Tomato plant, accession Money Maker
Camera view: bottom (45 deg); turntable rotation: 330 degrees
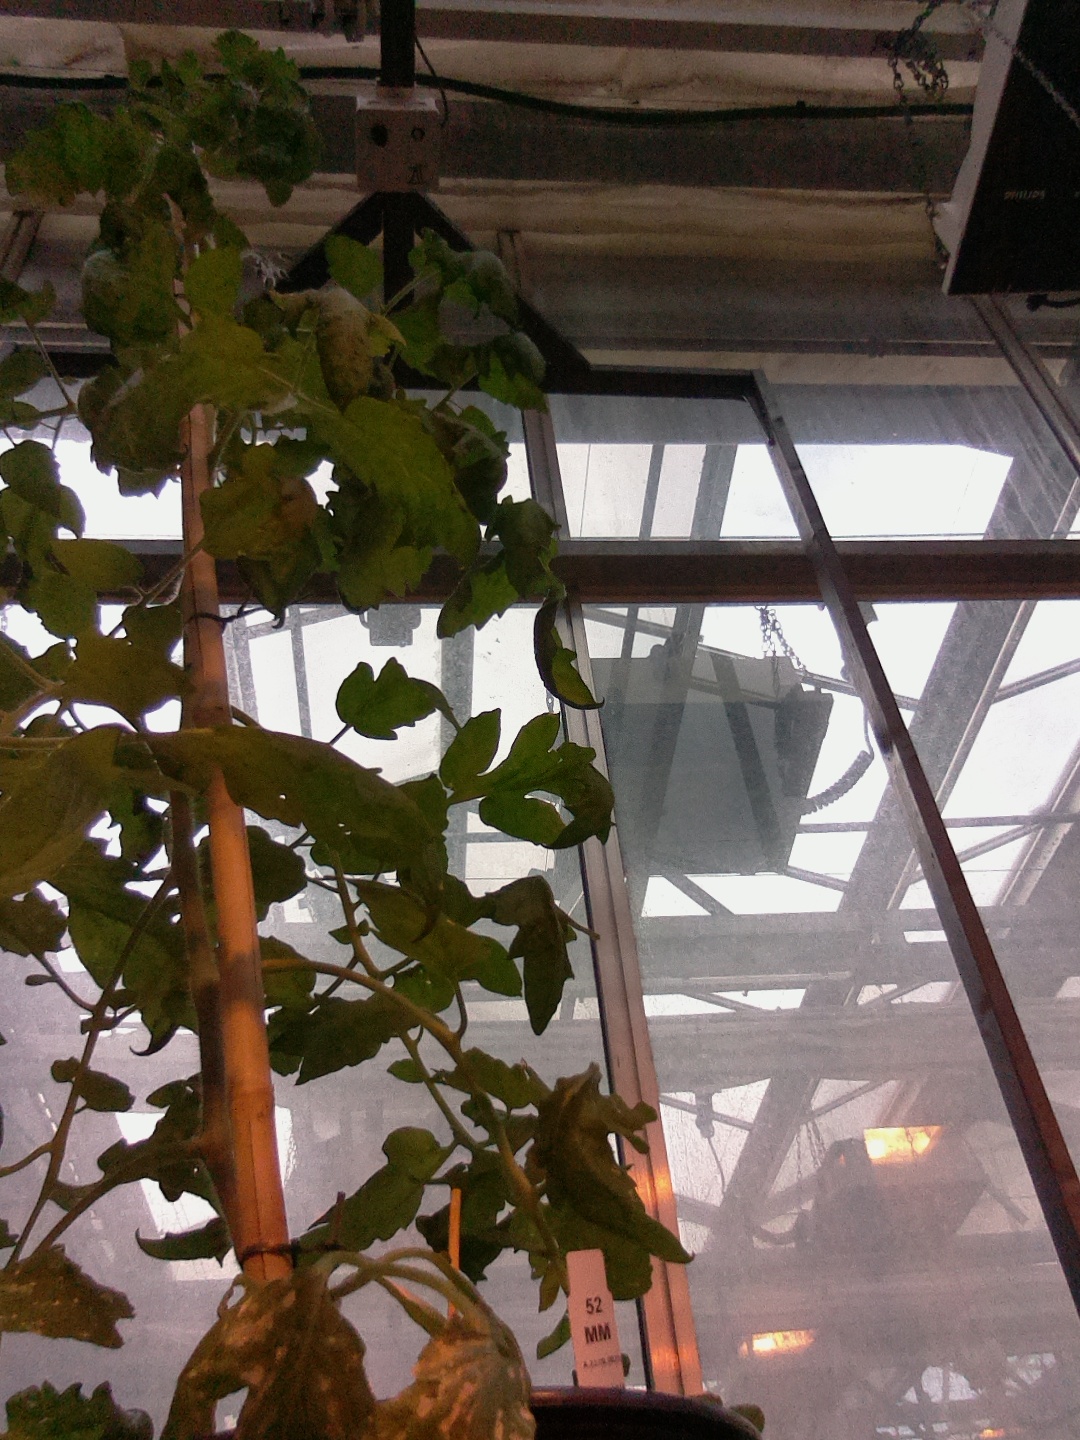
BBCH growth stage 67: Full flowering, 70%-80% of flowers open, more petals falling